Little Tupper Lake

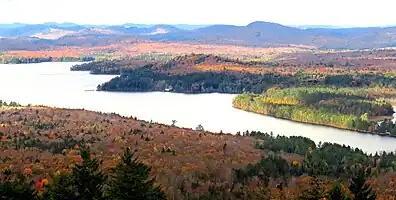

Little Tupper Lake is a 2,300-acre lake located in the town of Long Lake, Hamilton County, New York by Whitney Headquarters, New York. It is located in the 19,500-acre William C. Whitney Wilderness Area.